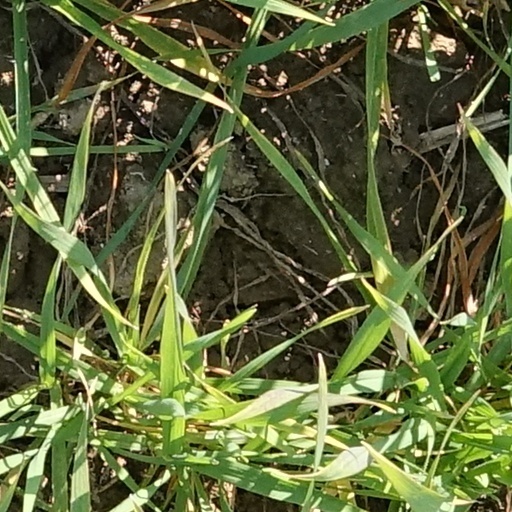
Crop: wheat